Elmer Gantry

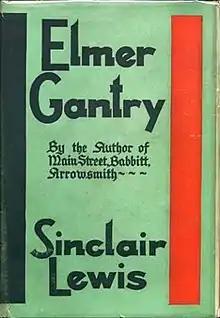
First edition cover

Elmer Gantry is a 1927 satirical novel written by Sinclair Lewis that presents aspects of the religious activity of the United States in fundamentalist and evangelistic circles and the attitudes of the 1920s public toward it. Reverend Dr. Elmer Gantry, the protagonist, is attracted by drinking, chasing women, and making easy money (although eventually renouncing tobacco and alcohol). In the novel's fictional world, after various forays into smaller fringe churches, Gantry becomes a major moral and political force in the Methodist Church despite his hypocrisy and serial sexual indiscretions.